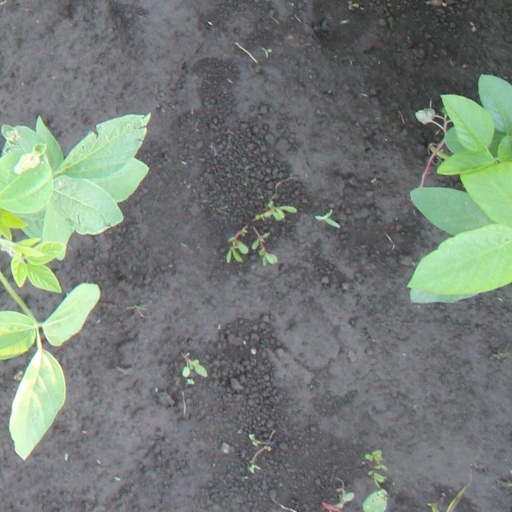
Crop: soybean